Question: Please indicate a possible affordance area of the chair that can be used for sitting on
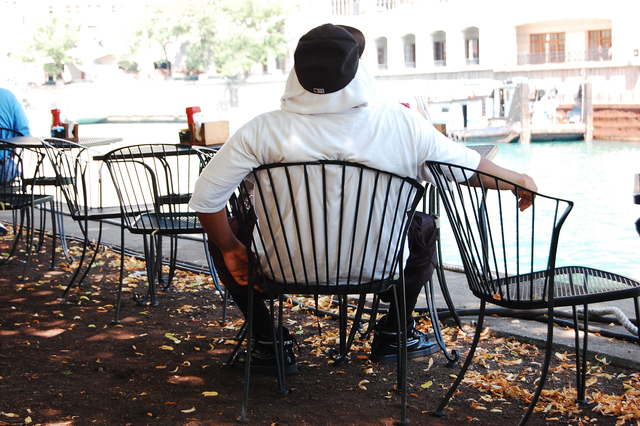
Answer: [124, 204, 207, 232]